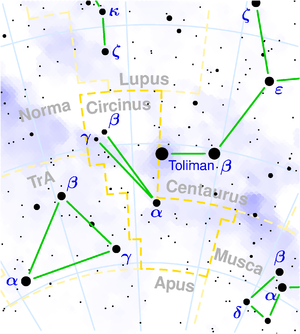
Passeren
Stjernebilledet Passeren (Circinus).
Passeren er et stjernebillede på den sydlige himmelkugle.